Elizabeth Trevannion

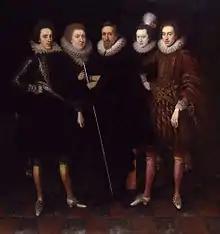
The Monmouth family, by Paul van Somer

Elizabeth Trevannion or Trevanion was a daughter of Hugh Trevannion of St Michael Caerhays and Sybilla Morgan of Lockstowe or Arkestone, Herefordshire. Their home was Caerhays Castle.